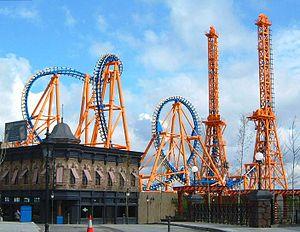
Vekoma est un concepteur et constructeur de montagnes russes et autres attractions à sensation dont le siège est basé aux Pays-Bas. La société a développé des attractions allant des imposantes montagnes russes en métal aux grandes roues et aux mad house plus familiales.
Le Giant Inverted Boomerang est une version évoluée du modèle Boomerang de Vekoma. Il présente les mêmes figures que ce dernier mais sur une voie inversée, un parcours plus ample et dont les extrémités sont verticales.